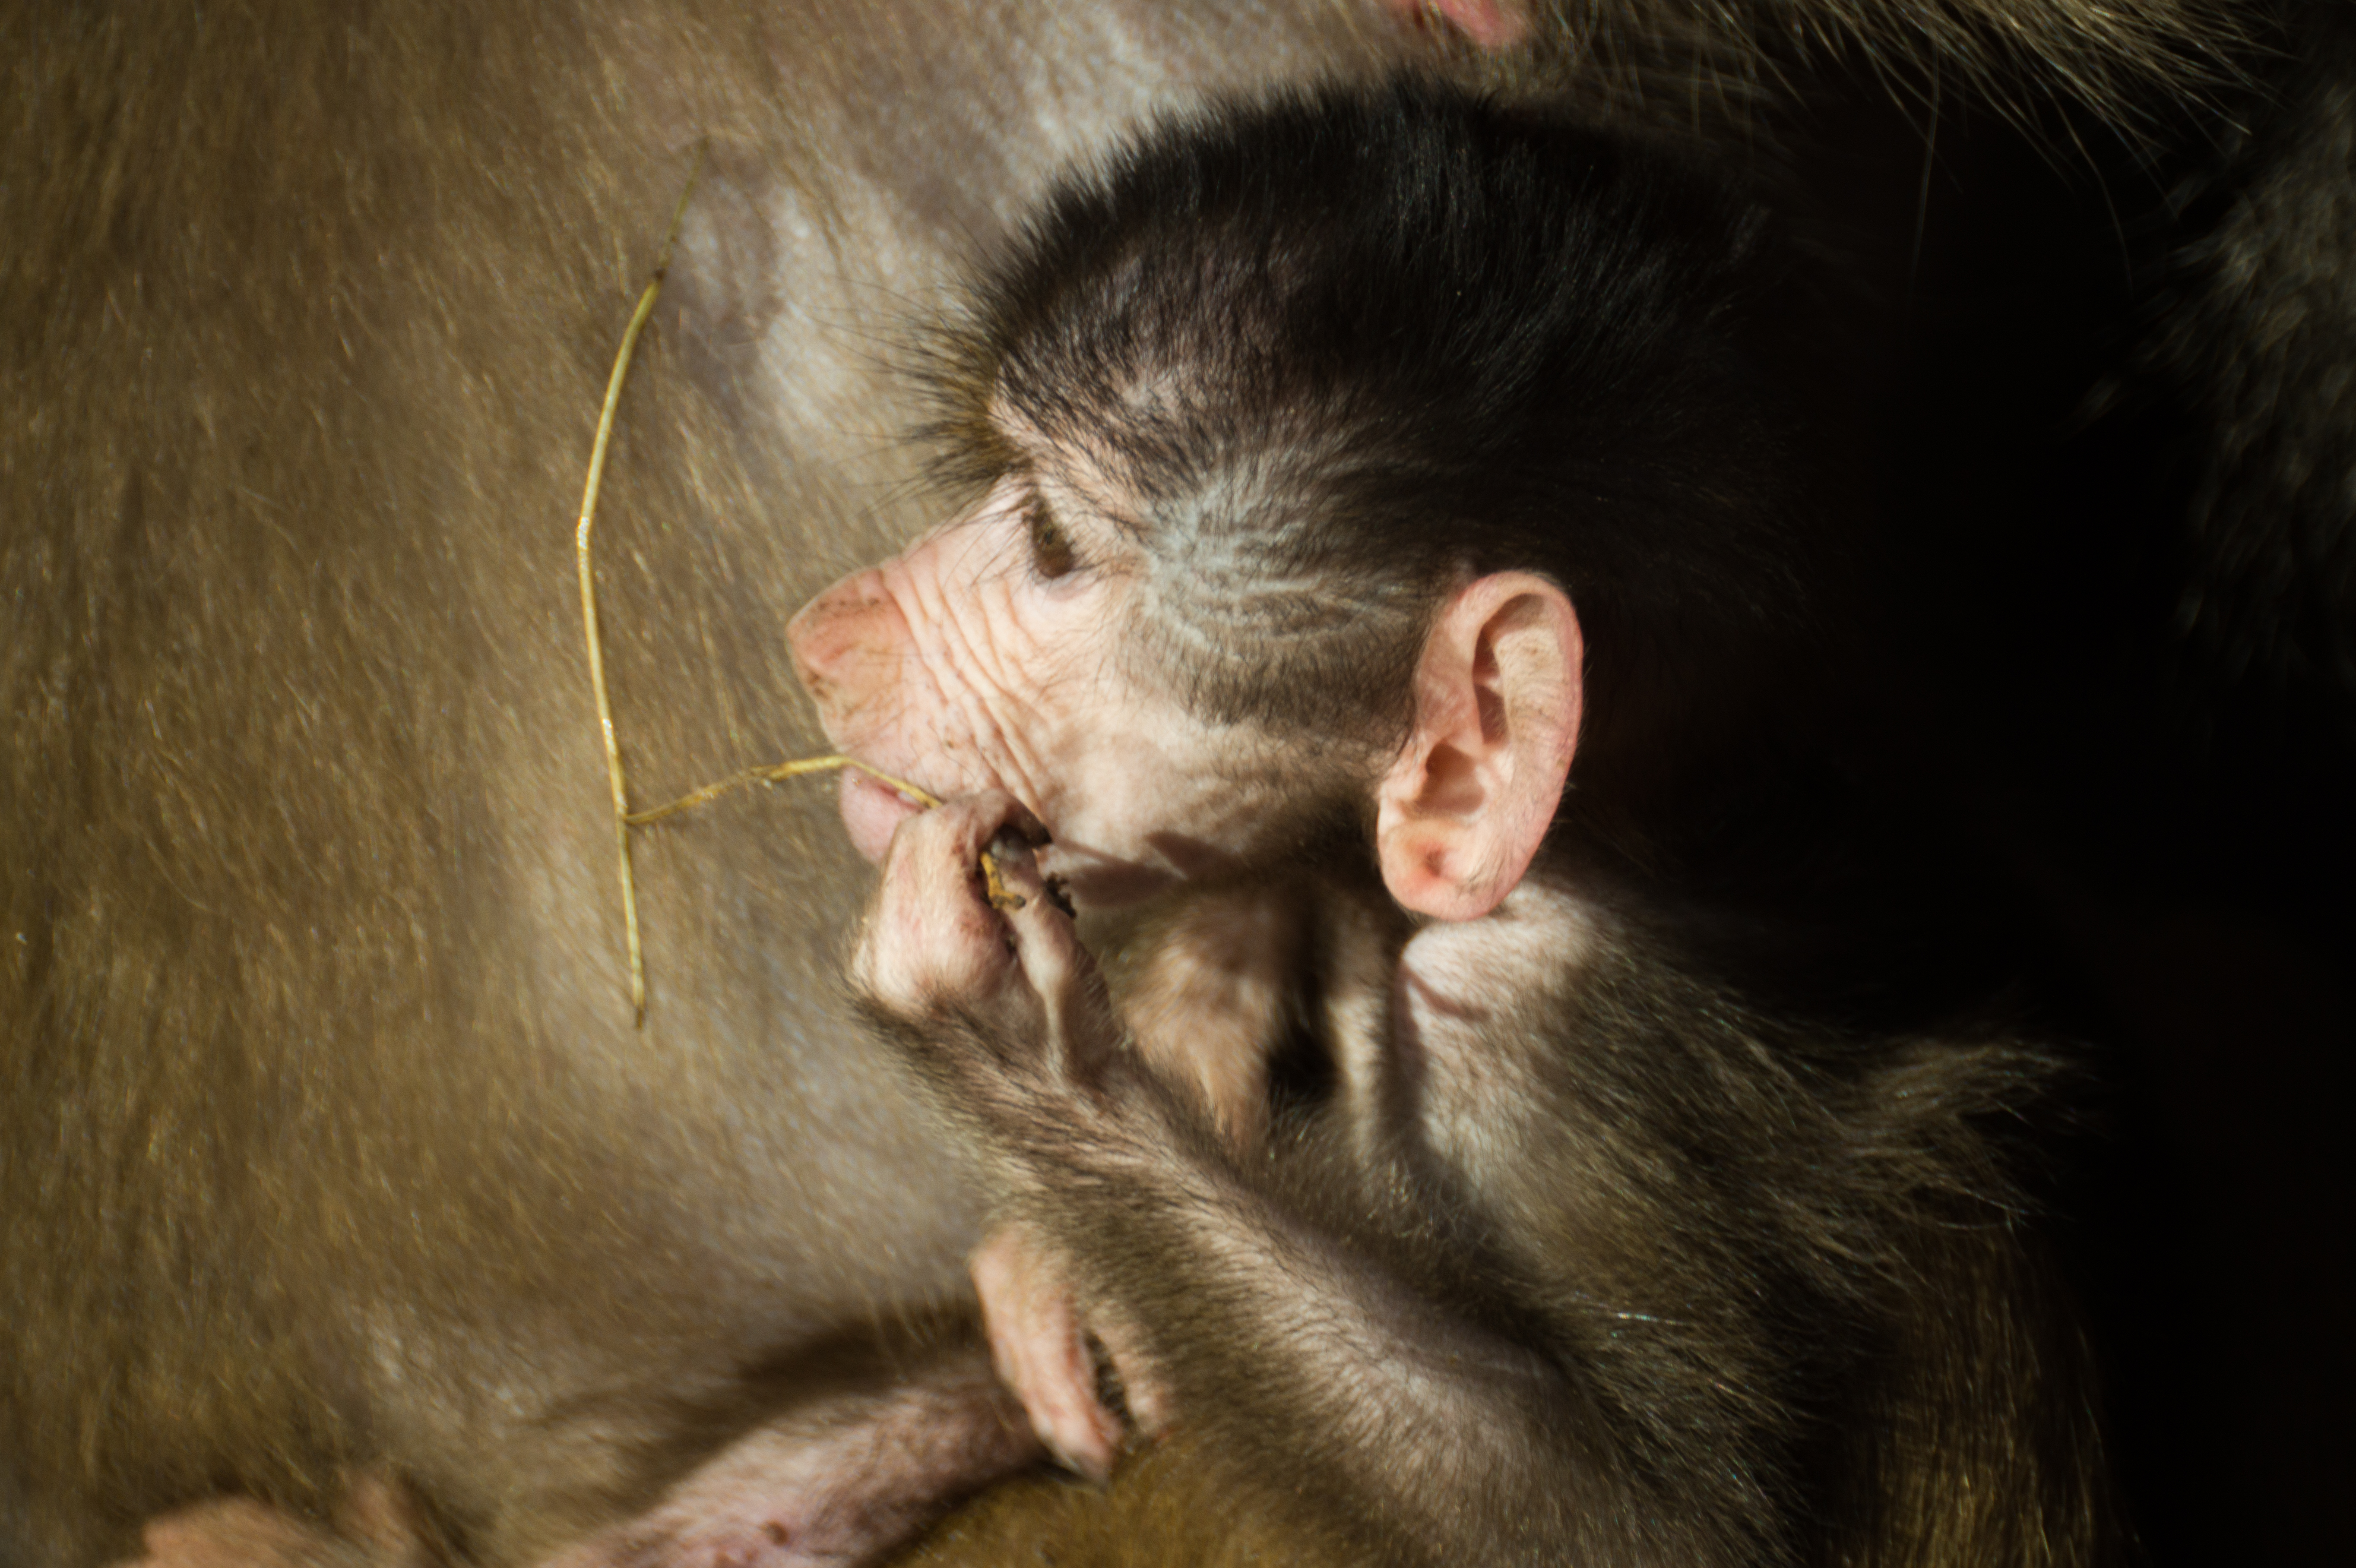
animal, zoo, mammal, monkey, fauna, primate, chimpanzee, whiskers, ape, baboon, vertebrate, macaque, old world monkey, common chimpanzee, new world monkey, royalty free images